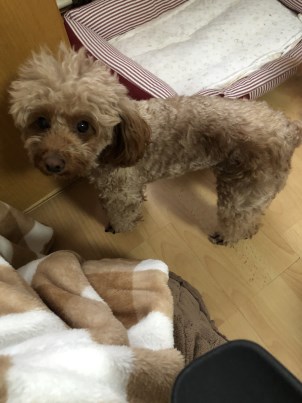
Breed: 7449-n000128-teddy